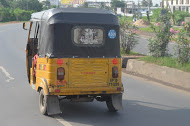
Vehicle type: Auto Rickshaws